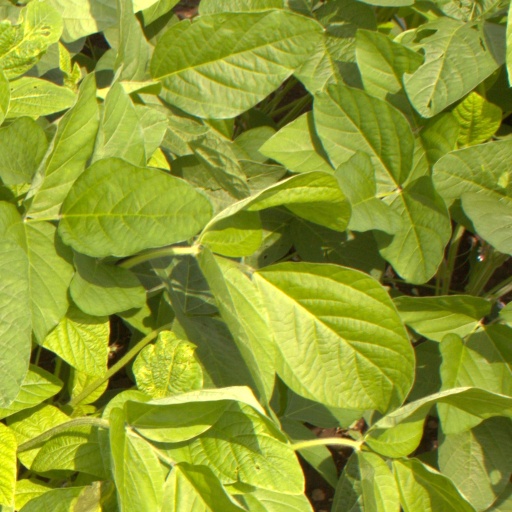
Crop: soybean